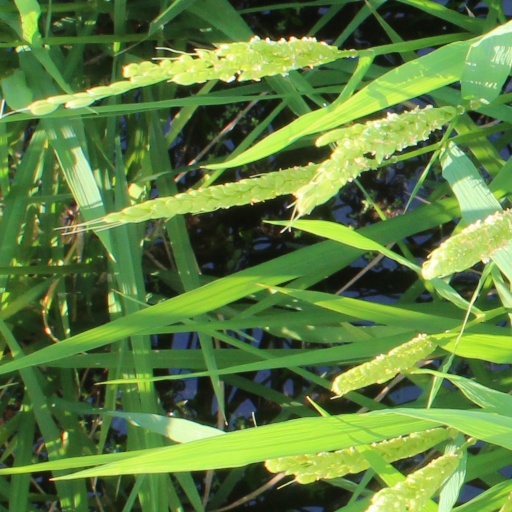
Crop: rice